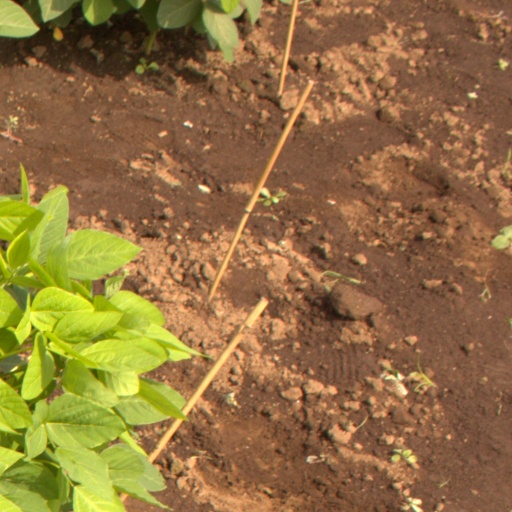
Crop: soybean